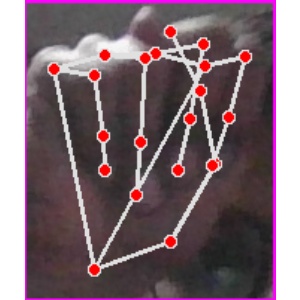
अक्षर: न